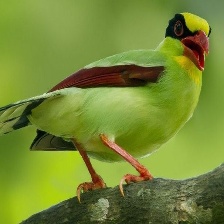
Species: GREEN MAGPIE
Scientific name: CISSA CHINENSIS
ImageNet parent category: magpie